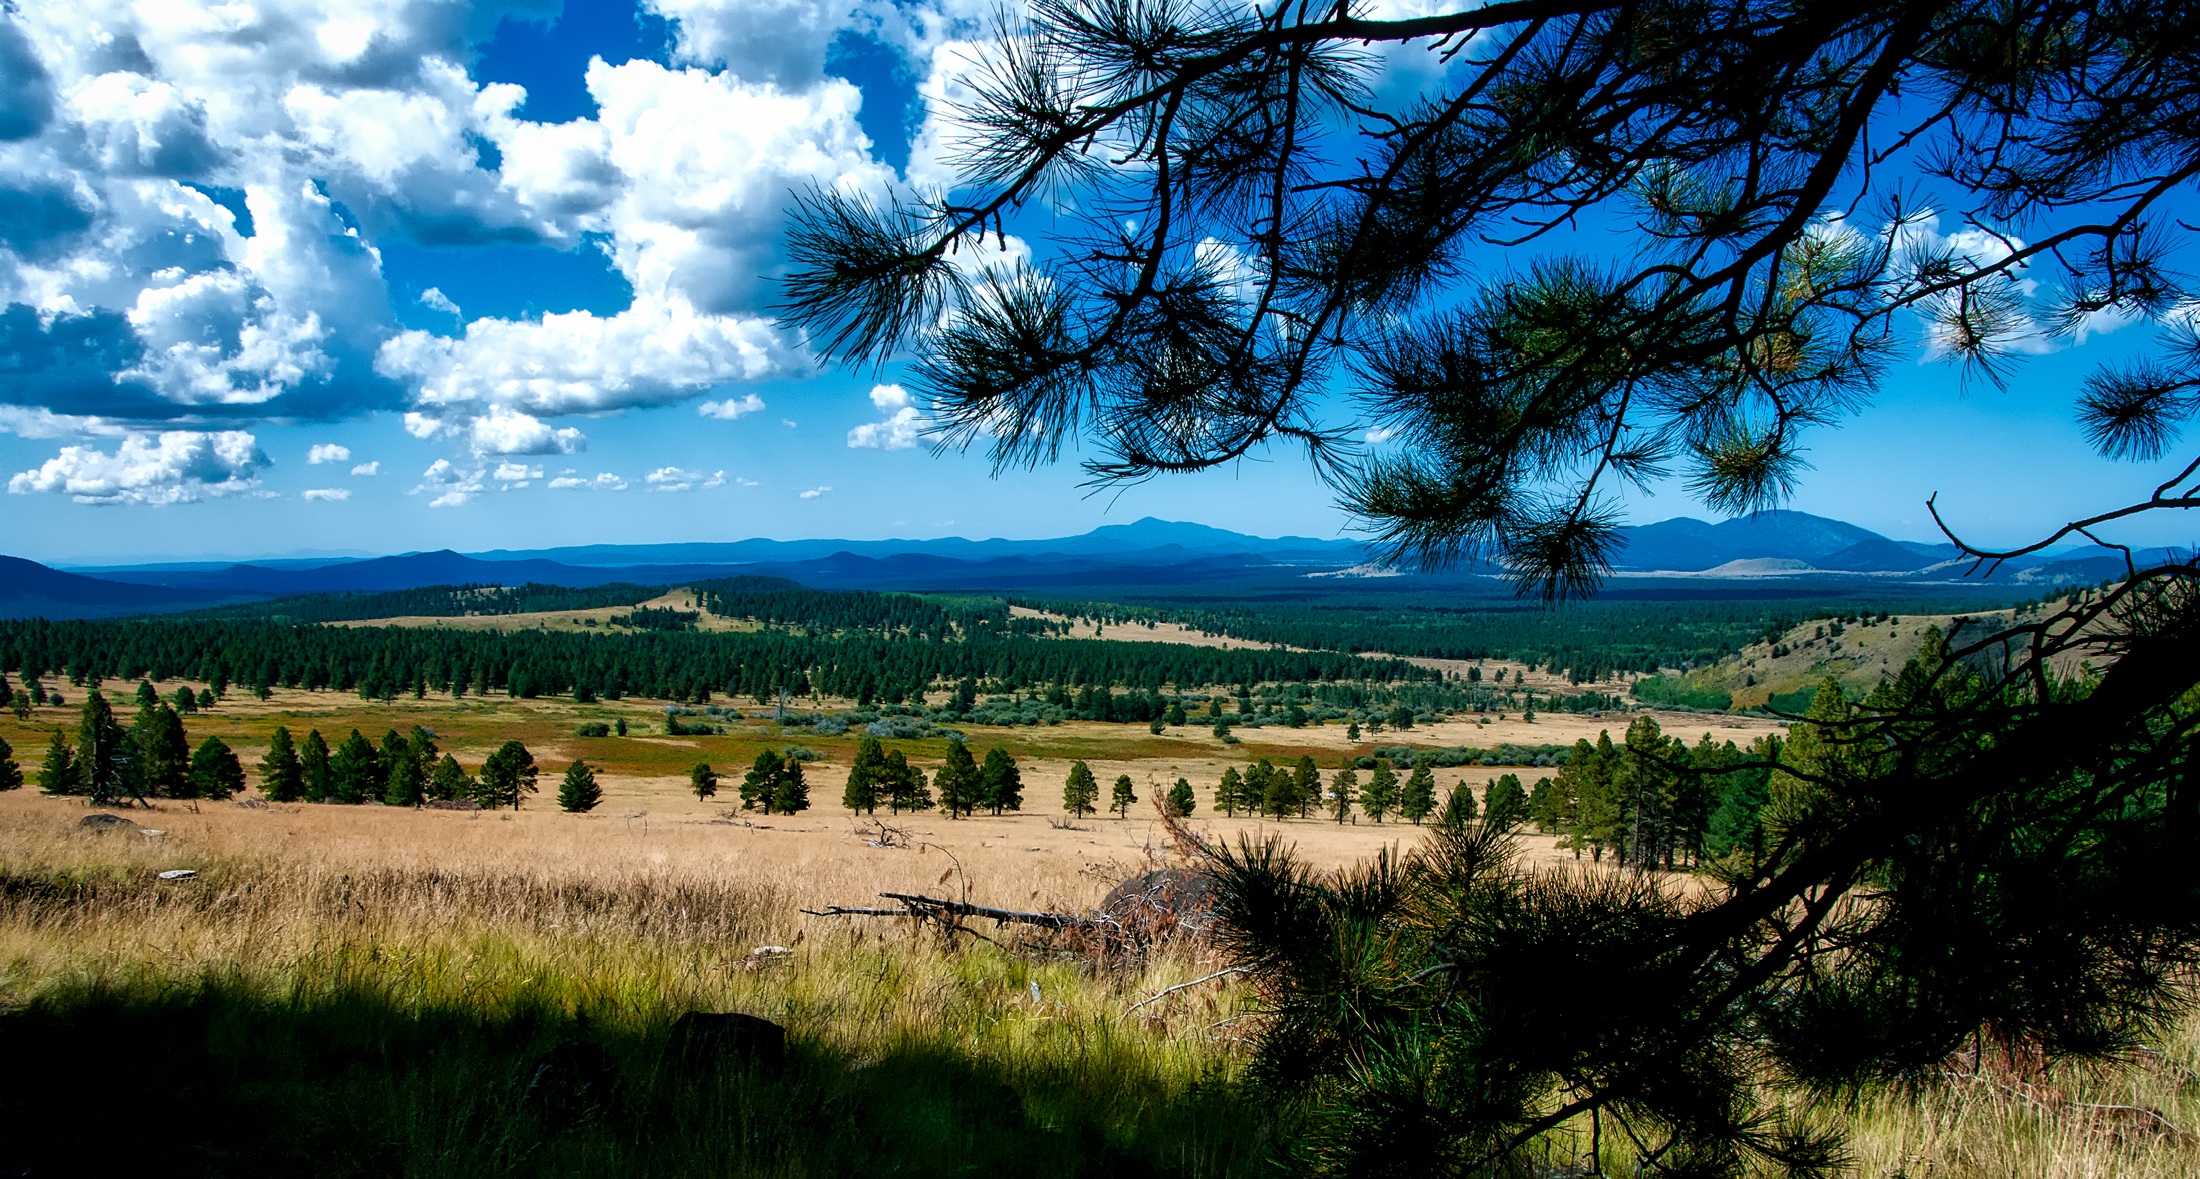
landscape, tree, nature, forest, grass, wilderness, mountain, cloud, sky, field, meadow, morning, hill, lake, valley, mountain range, country, panorama, scenic, savanna, plain, arizona, trees, outdoors, woods, hdr, clouds, grassland, plateau, habitat, ecosystem, rural area, natural environment, geographical feature, mountainous landforms